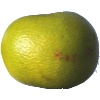
Label: Pomelo Sweetie 1